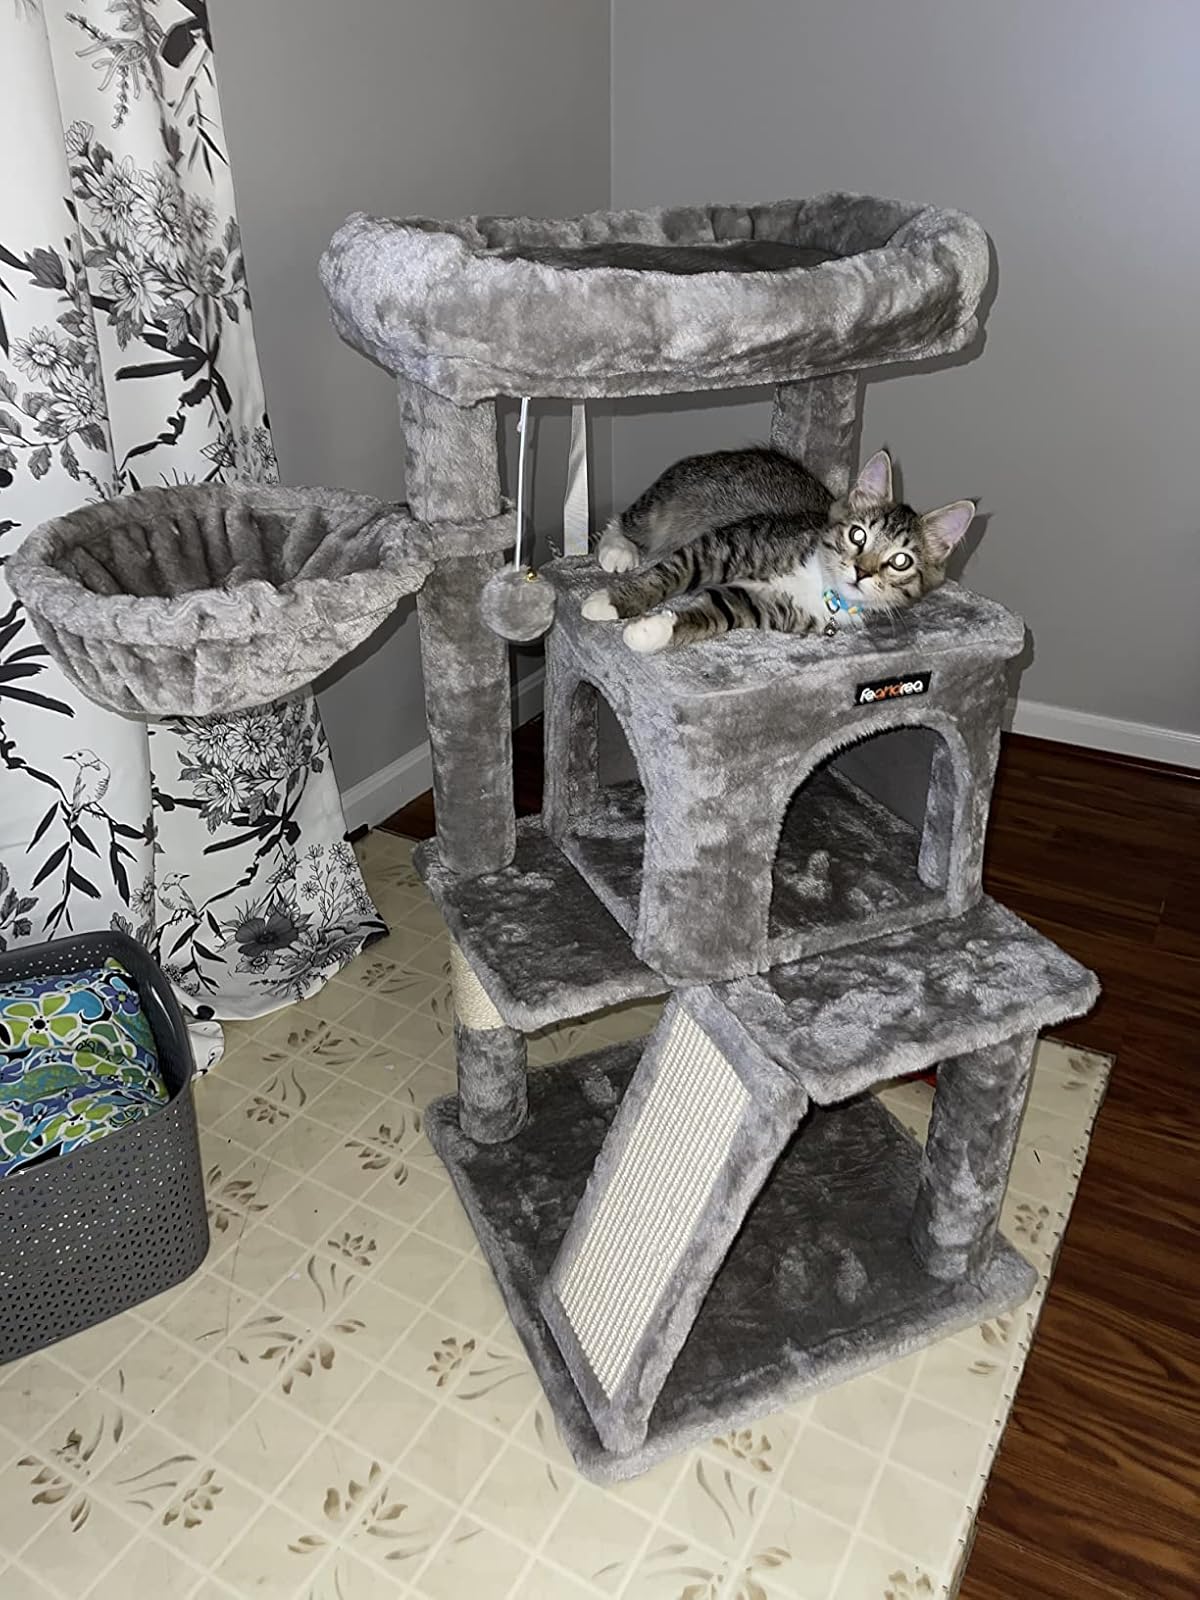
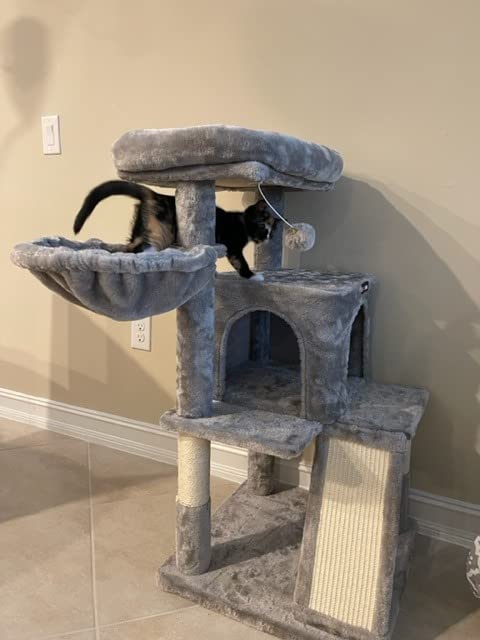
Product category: items_cat tree
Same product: yes